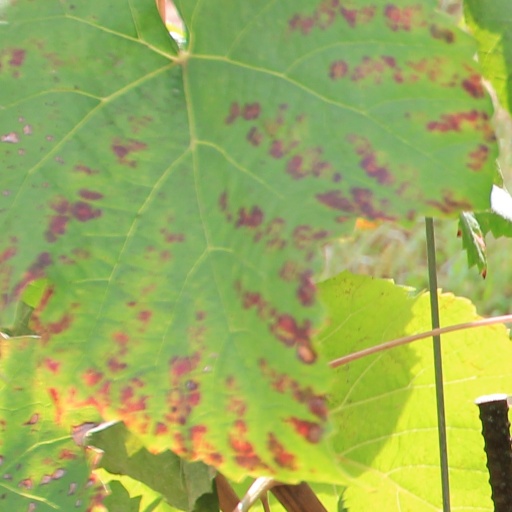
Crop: grape